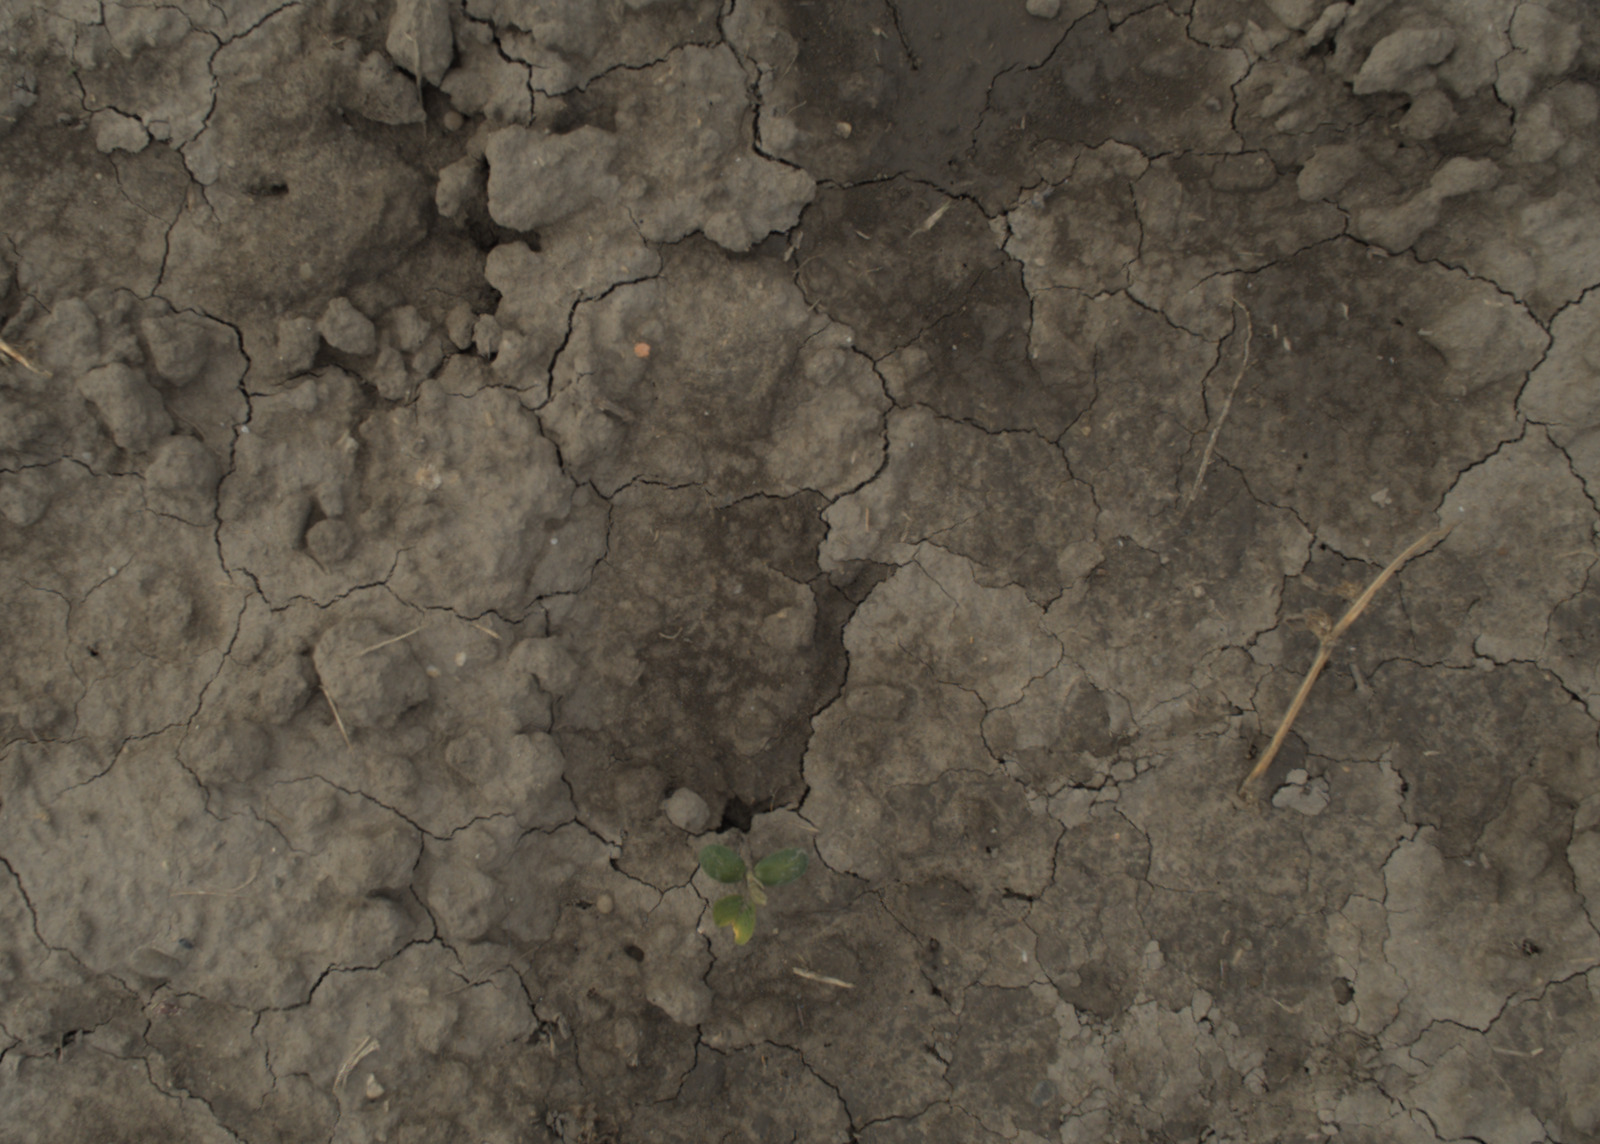
Capture date: 21.09.2021 10:56:07
Weather: mixed
Wind: light
Seeding date: 02.09.2021
Plant canopy height (mm): 962